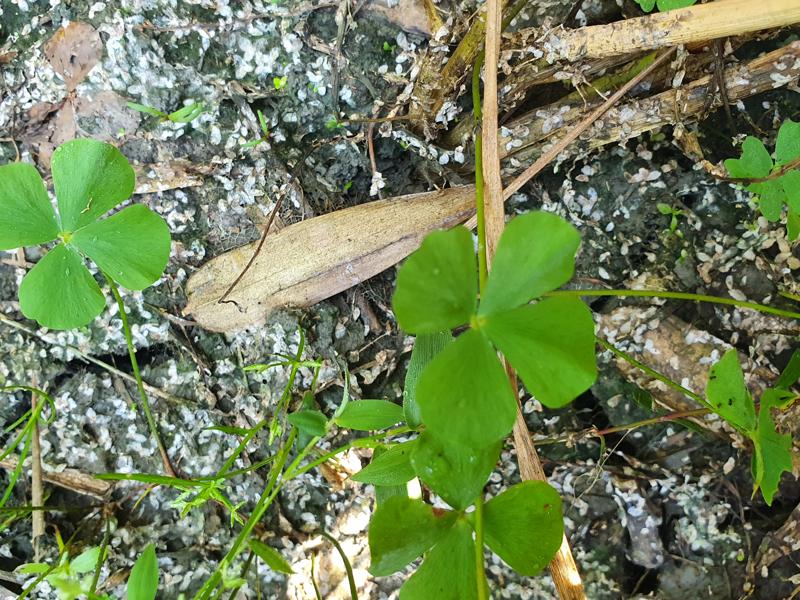
Weed species: Marsilea minuta